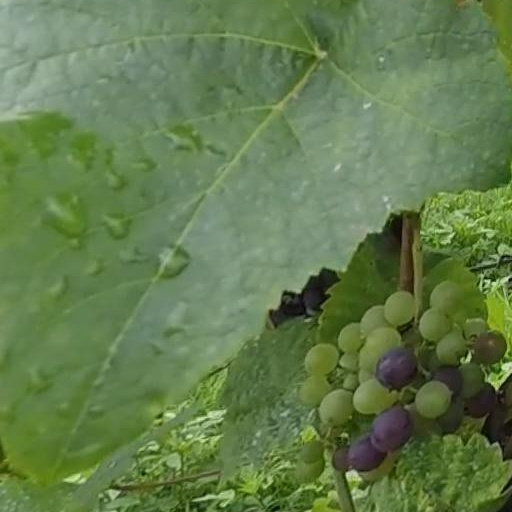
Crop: grape